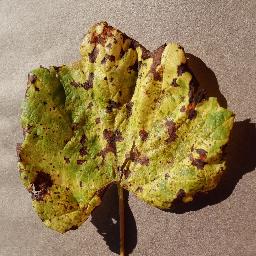
Label: Grape___Leaf_blight_(Isariopsis_Leaf_Spot)